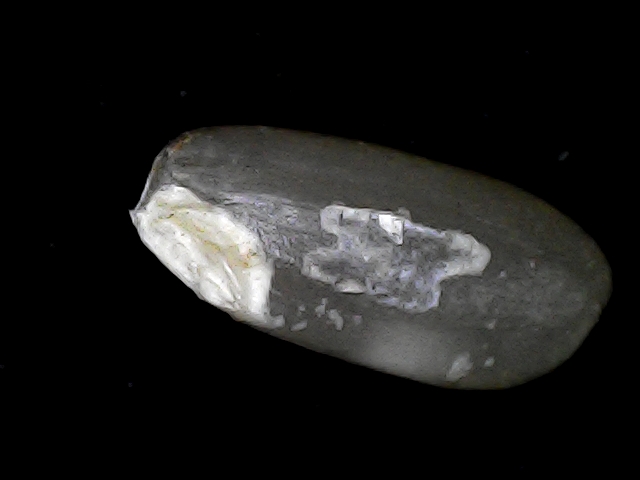
Rice variety: BD33